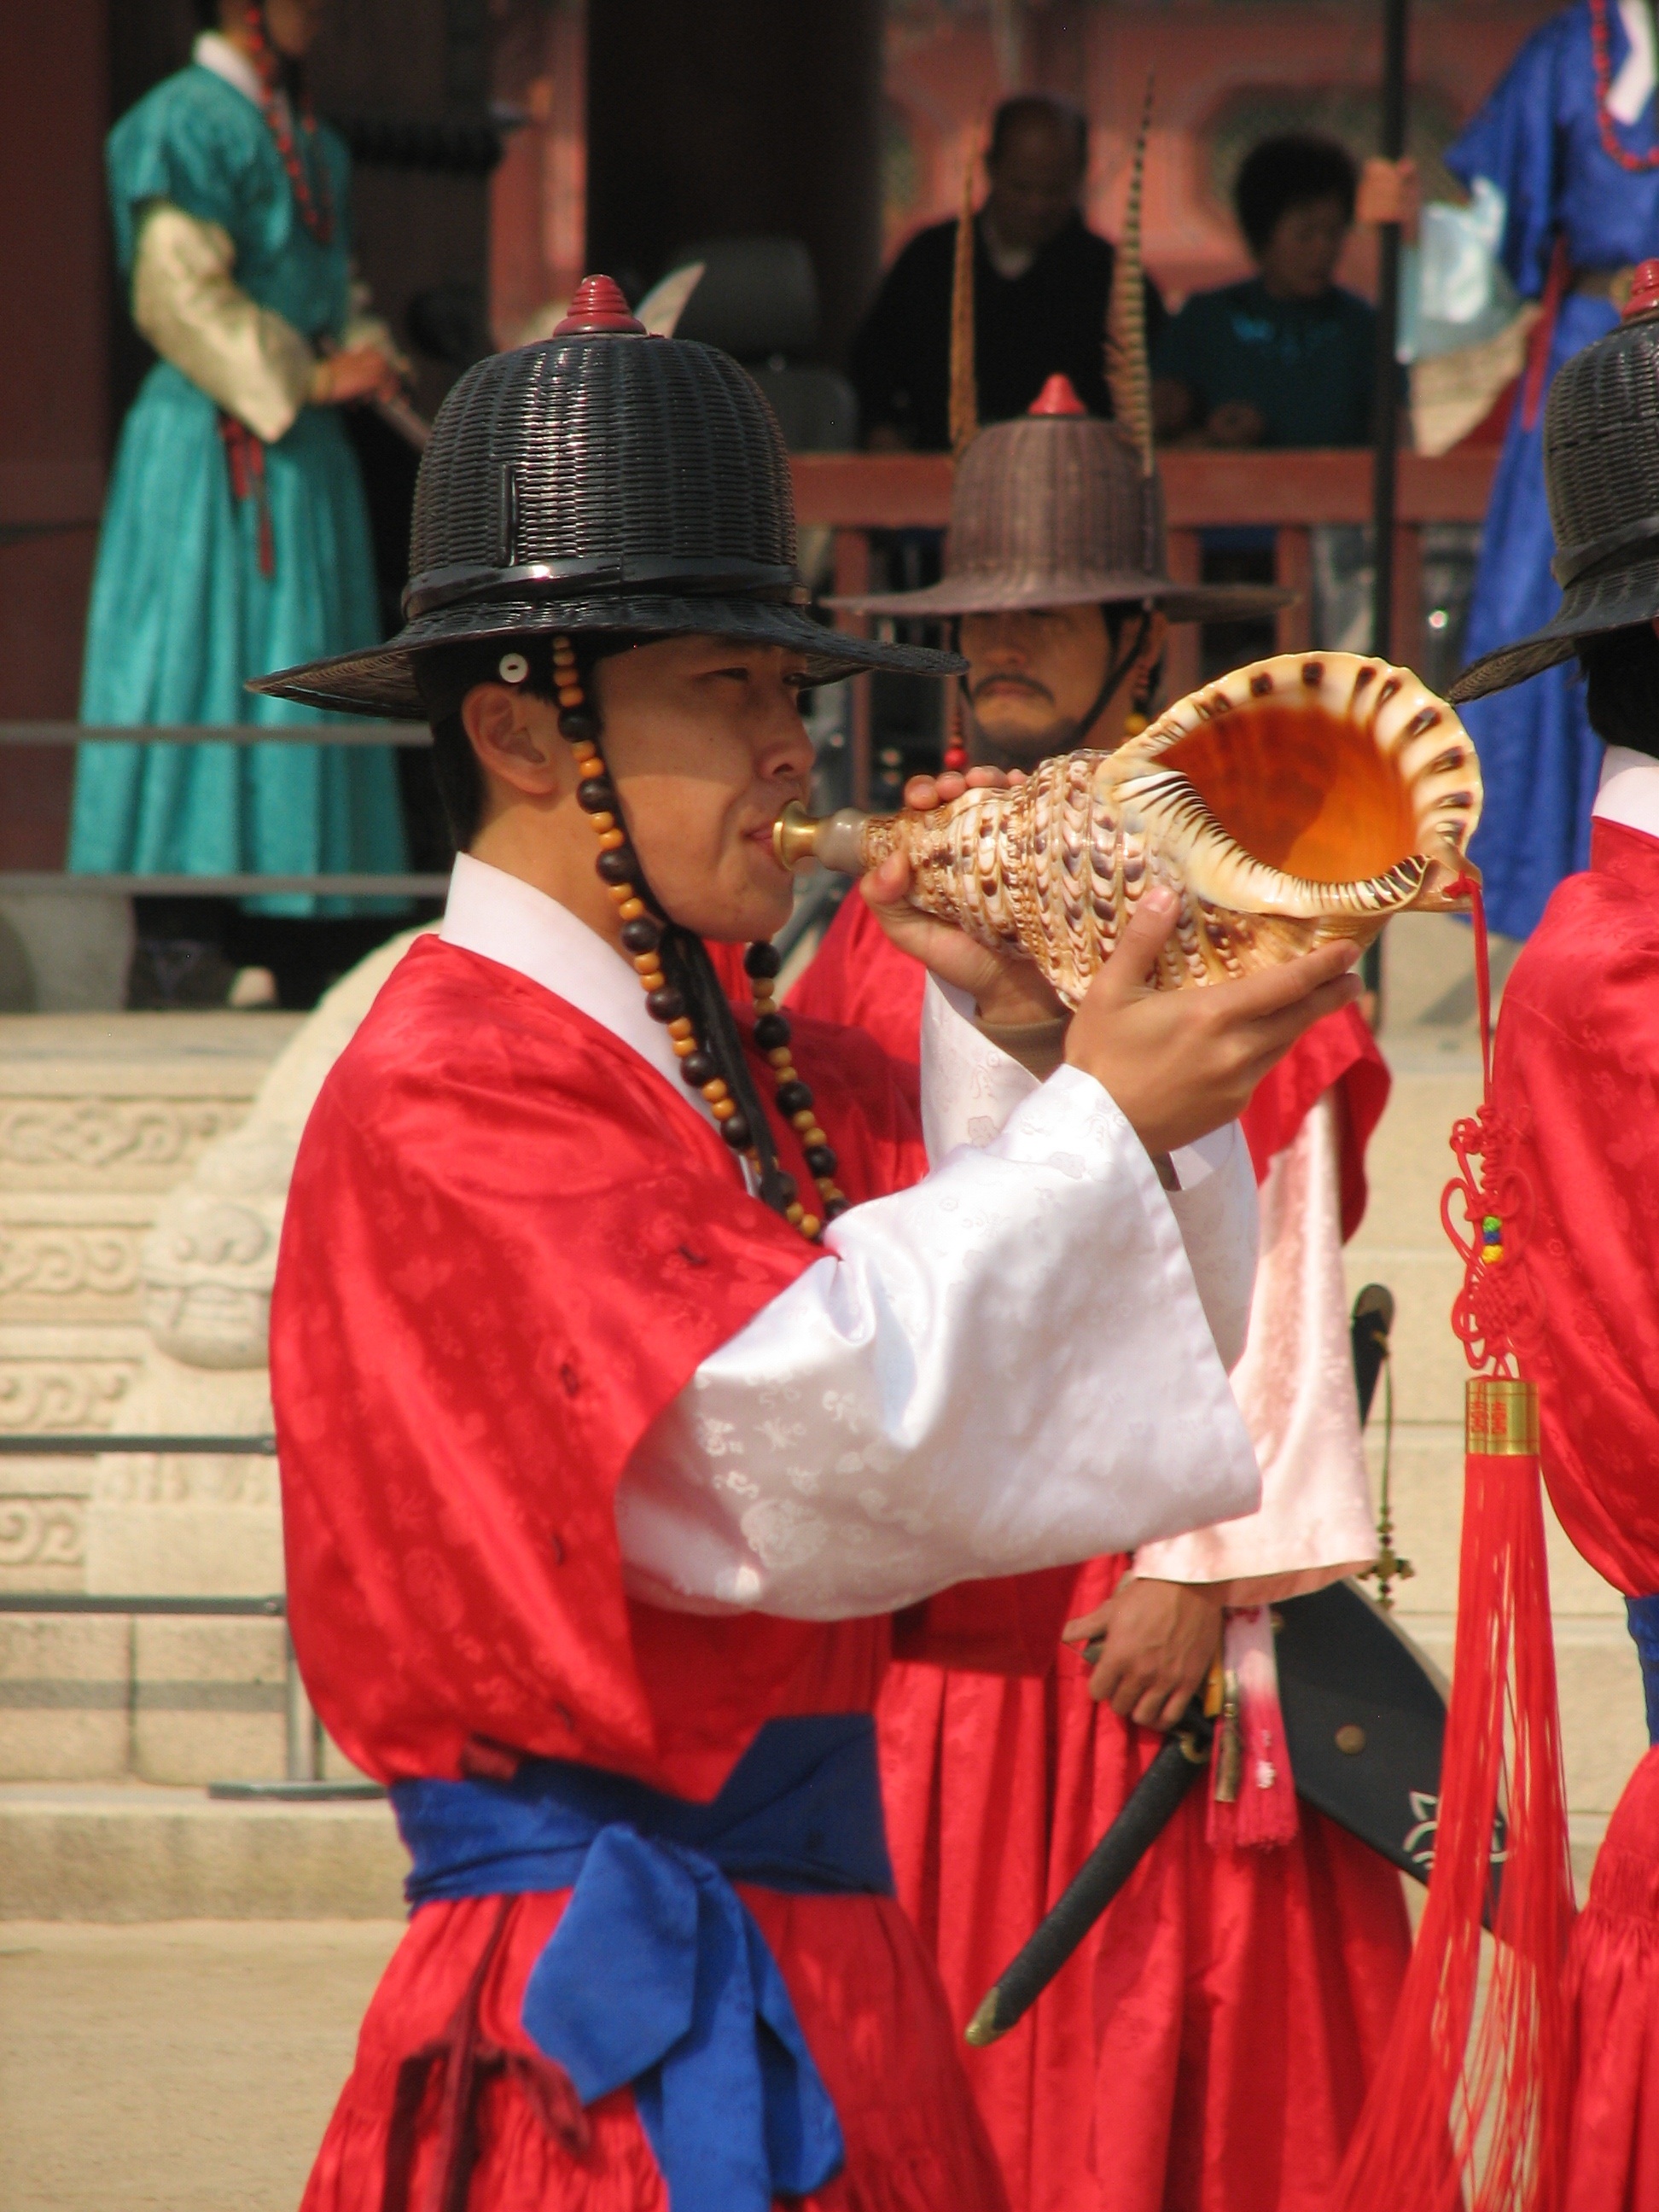
palace, tourist, ancient, south, festival, korea, sports, culture, historical, royal, tradition, seoul, guards, folk dance, gyeongbokgung